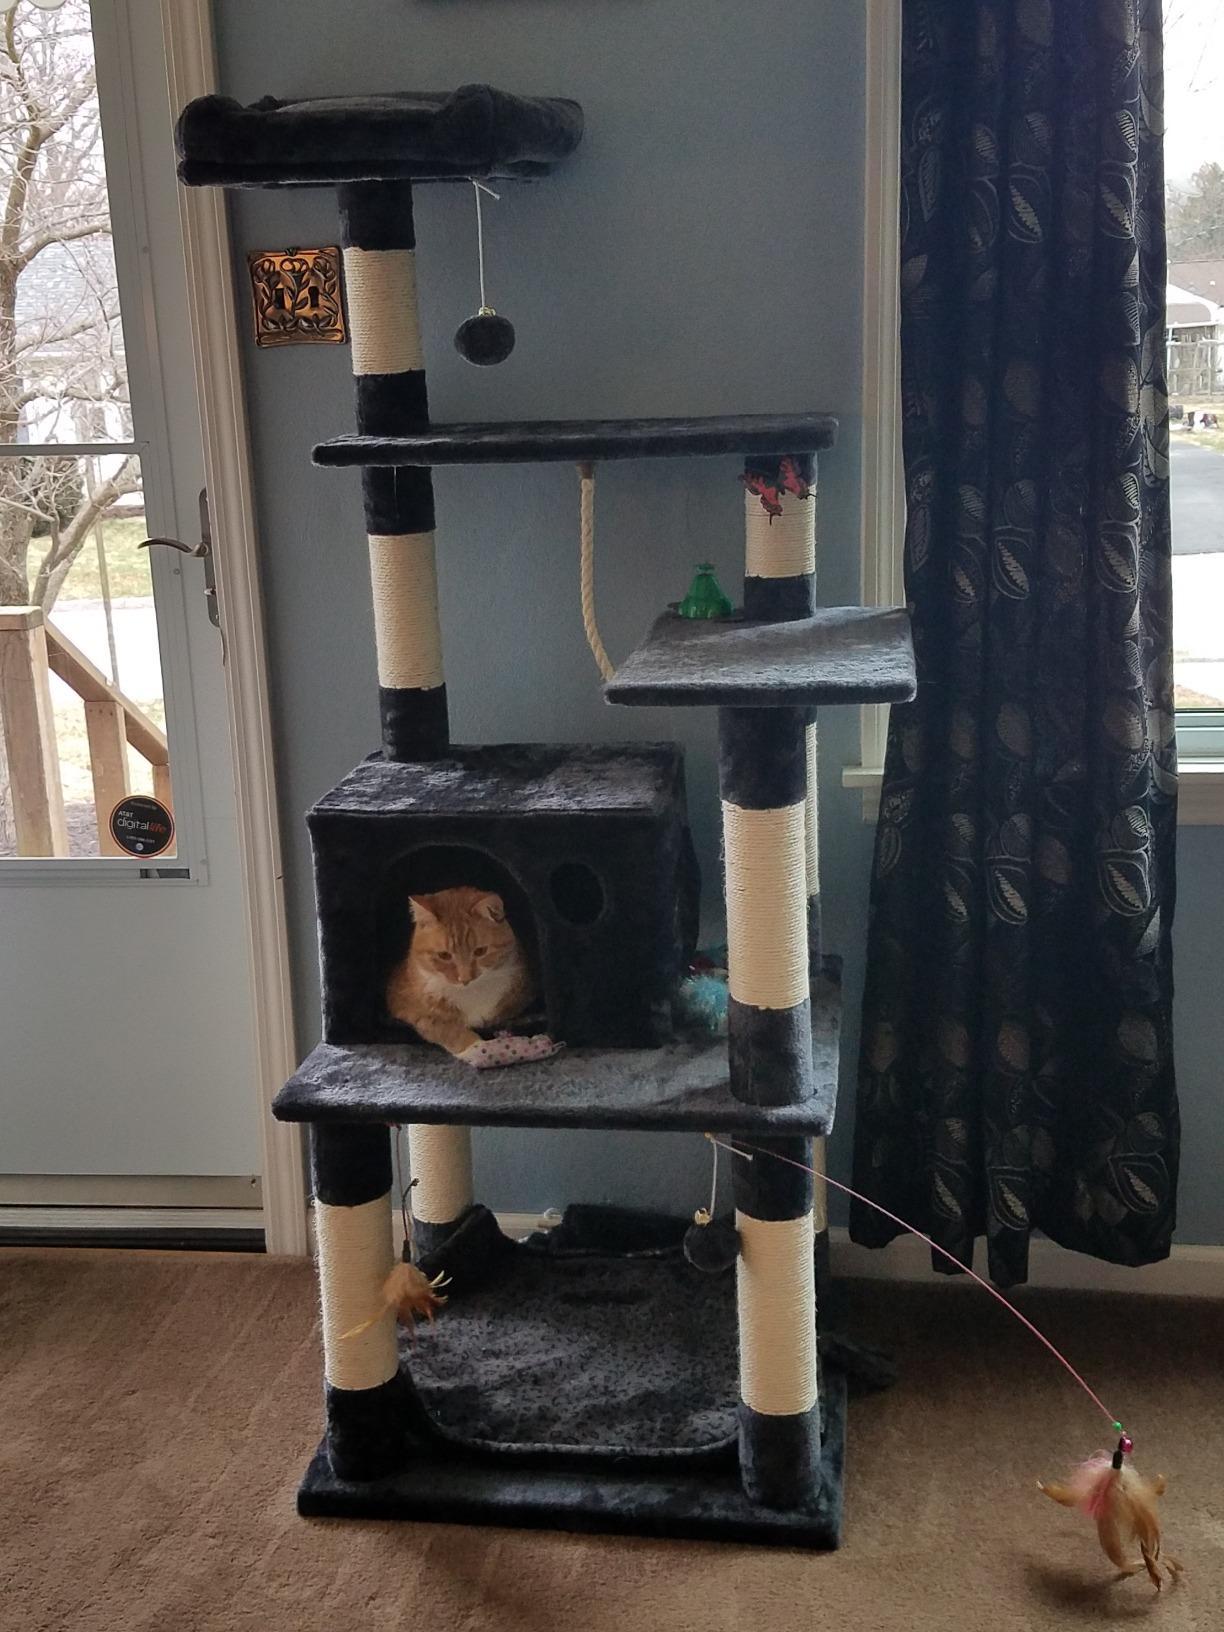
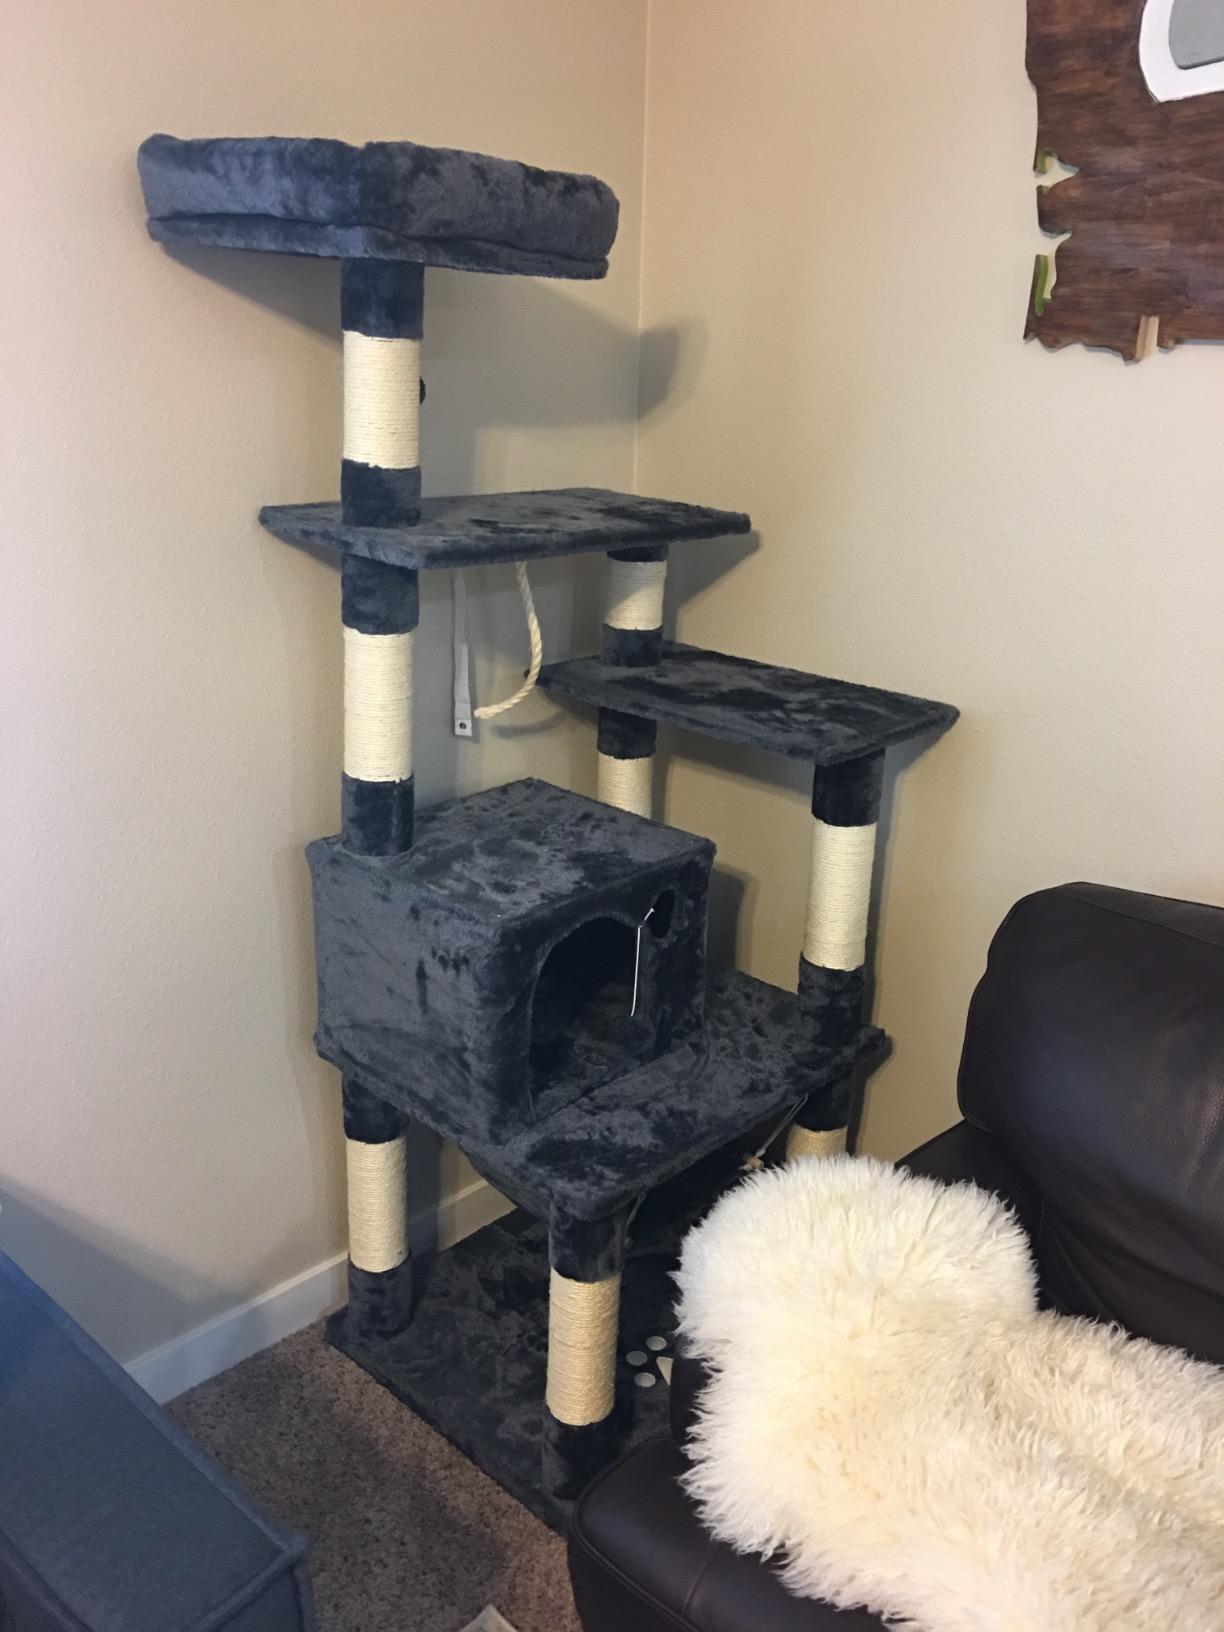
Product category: items_cat tree
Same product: yes